Marinus of Tyre

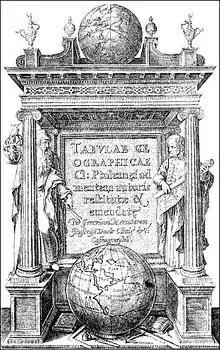
Cover for "Tabulae geographica" (1578), work of Ptolemy. Depicted are both Ptolemy and Marinus of Tyre, very likely in this order.

Marinus of Tyre ("Marînos ho Týrios"; 70–130) was a geographer, cartographer and mathematician, who founded mathematical geography and provided the underpinnings of Claudius Ptolemy's influential "Geography".